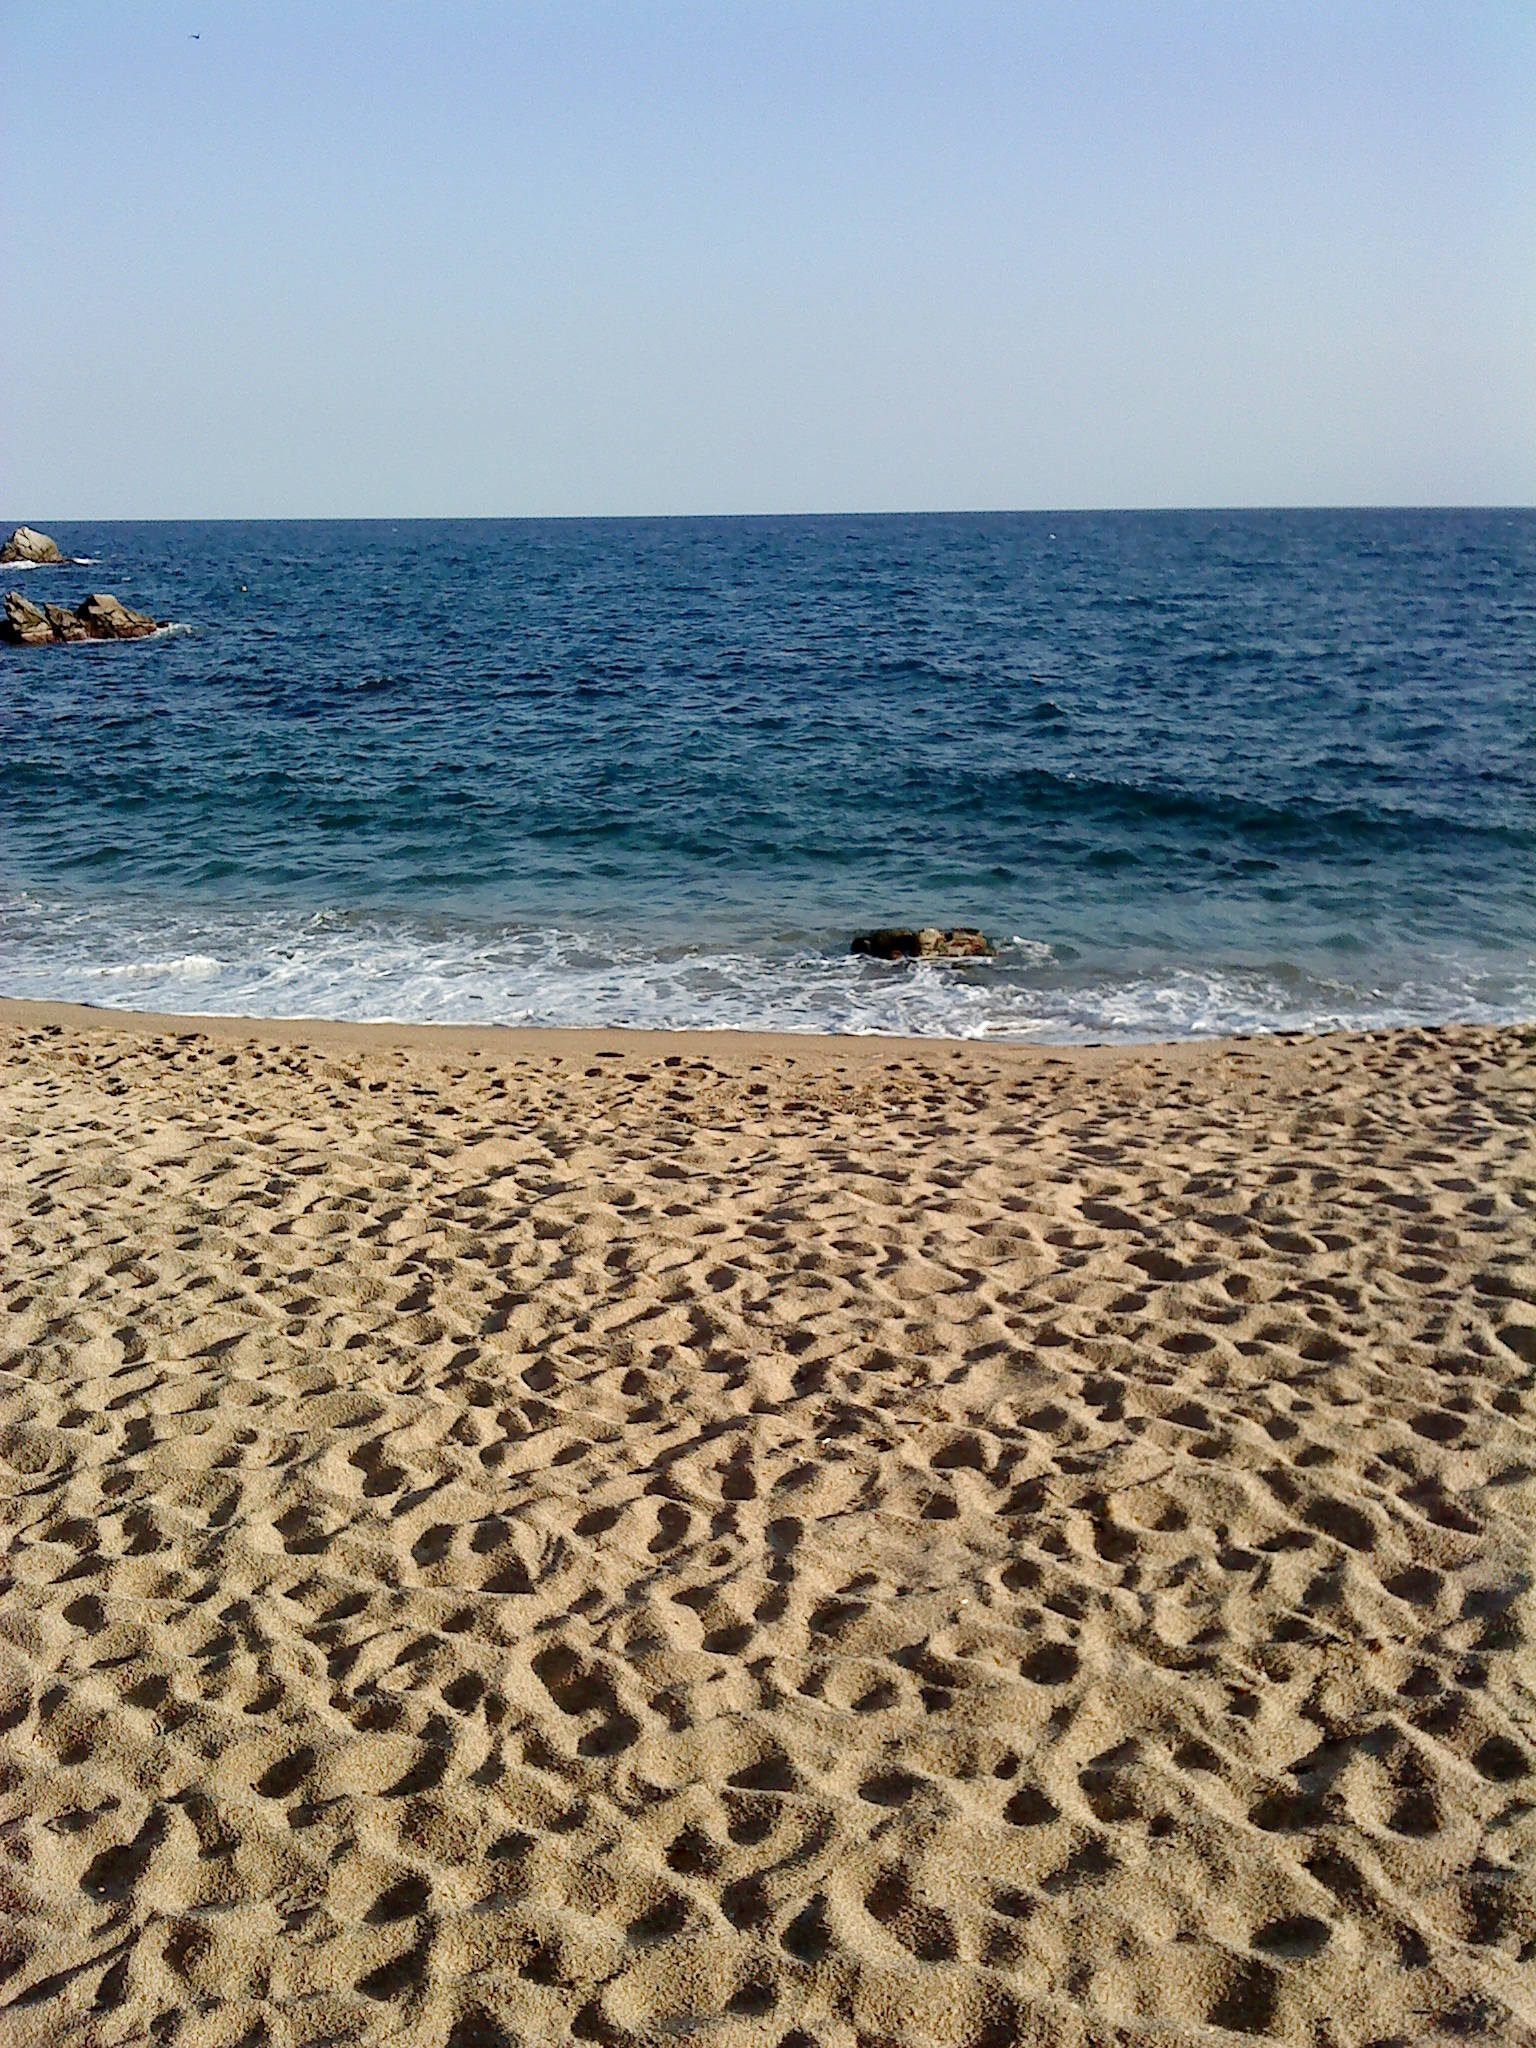
beach, sea, coast, sand, rock, ocean, horizon, shore, wave, vacation, material, body of water, cape, wind wave